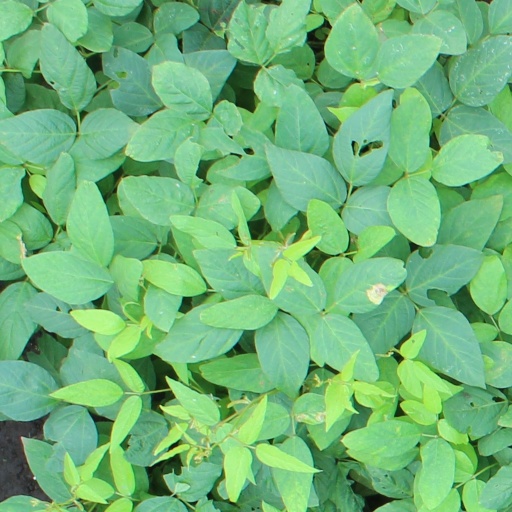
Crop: soybean